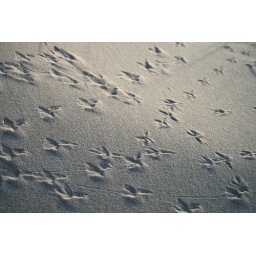
in the sand on a beach in Hirtshals, Denmark.